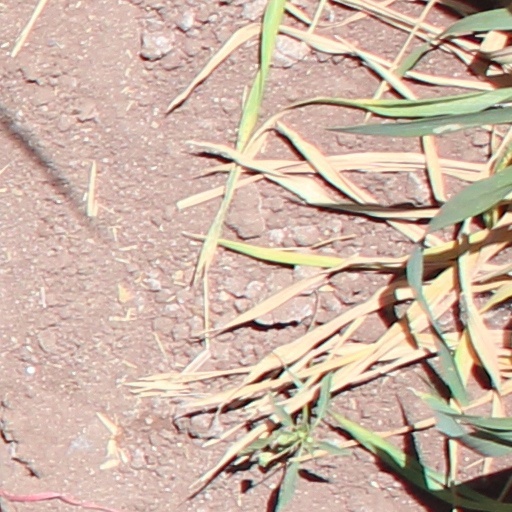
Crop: wheat